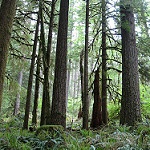
Scene: Outdoor